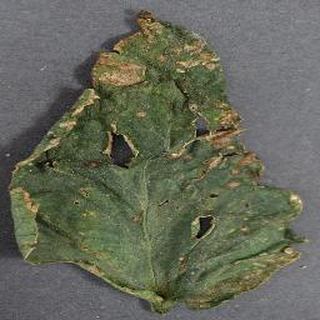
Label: tomato_bacterial_spot